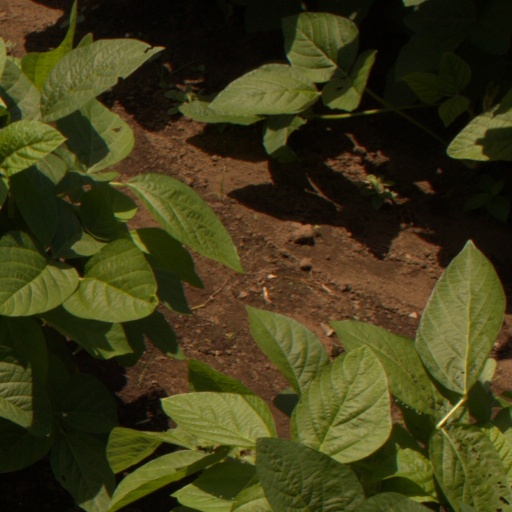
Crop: soybean